Music technology

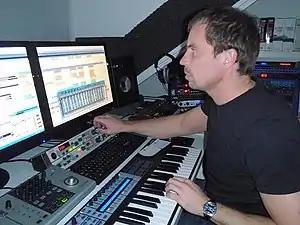
This 2009 photo shows music production using a digital audio workstation (DAW) with multi-monitor setup.

Music technology is the study or the use of any device, mechanism, machine or tool by a musician or composer to make or perform music; to compose, notate, playback or record songs or pieces; or to analyze or edit music.